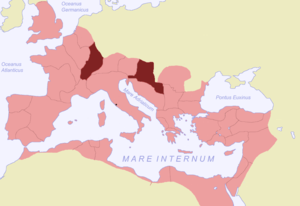
L'Empire romain avec la Germanie supérieure et la Pannonie en surlignées
Lucius Julius Ursus Servianus, ou Servien, né vers 46, peut-être sous le nom de Servius Julius Servianus, et mort en 136, est un homme politique et sénateur de l’Empire romain, figure publique importante sous les règnes des empereurs Domitien, Nerva, Trajan et Hadrien, proche de ces deux derniers, et trois fois consul en 90, 102 et 134.